Savage family

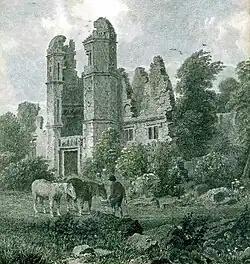
The ruins of Rocksavage Primary seat of the Cheshire Savage family

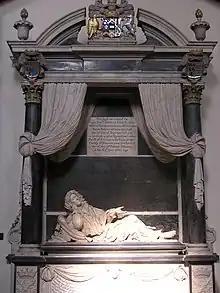
Tomb of Major General Thomas Savage, 3rd Earl Rivers in the Savage Chapel at St Michael's Church Macclesfield, Cheshire, UK

This family were established in Cheshire when Sir John Savage (died 1386) married Margaret d'Anyers, heiress of Clifton.